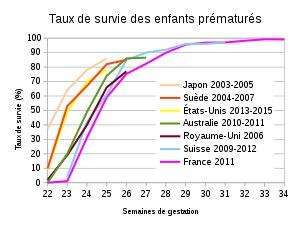
La viabilité, en périnatalogie, désigne l'état d'un fœtus ou d'un nouveau-né présentant un état de maturation le rendant apte à vivre. Il n'y a aucune limite inférieure précise de la viabilité en médecine ; cependant, celle-ci varie selon des consensus éthiques ou juridiques.
La prématurité est une naissance avant le terme normal.